Reginald Goff

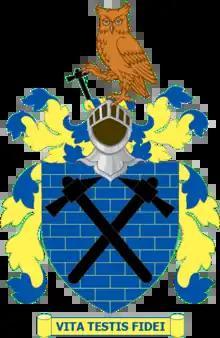
Arms displayed at Lincoln's Inn

Goff married in 1944 Marjorie Morwenna Curnow, daughter of the Rev. A. Garfield Curnow; they had two daughters.